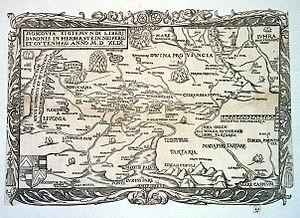
La Horde Nogaï fut une confédération de nomades turcs qui occupa la steppe pontique de 1500 environ jusqu'à ce que les Russes les repoussent vers le sud ou vers l'est au XVIIᵉ siècle.
La Première guerre des Maris ou des Tcheremisses est une révolte des populations maris contre le rattachement au tsarat de Russie et une réaction aux campagnes des troupes moscovites. Elle dure de 1552 à 1557. Elle s'achève par une prestation de serment de tous les groupes maris au tsar Ivan le Terrible.
Le siège et la prise de Kazan ont été l'objectif d'une campagne militaire entreprise entre juin et octobre 1552 par Ivan le Terrible pour étendre le territoire du tsarat de Russie.